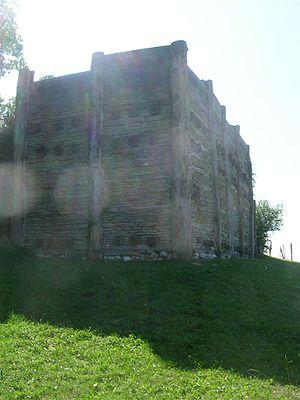
Fortification Helvète du Mont Vully, FR, Switzerland
Le mont Vully est une colline au nord du lac de Morat située dans le canton de Fribourg. Il culmine à 651 m d’altitude. Le Vully est surtout connu pour son panorama unique sur les Alpes, le Jura et les trois lacs qui l’entourent ainsi que son vignoble.